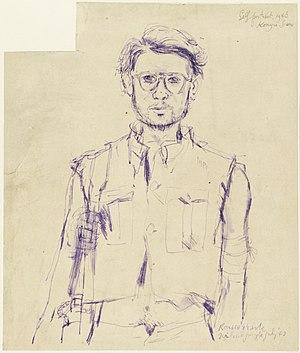
Ronald William Fordham Searle est un dessinateur de presse et illustrateur anglais né le 3 mars 1920 à Cambridge en Angleterre et décédé le 30 décembre 2011 à Draguignan, dans le Var. Il avait choisi de vivre à Tourtour depuis 1975. Créateur de St. Trinian's, il est également co-auteur de la tétralogie de Nigel Molesworth.